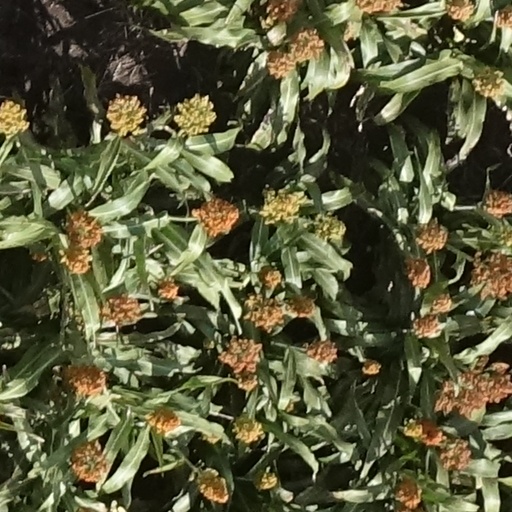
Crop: sorghum